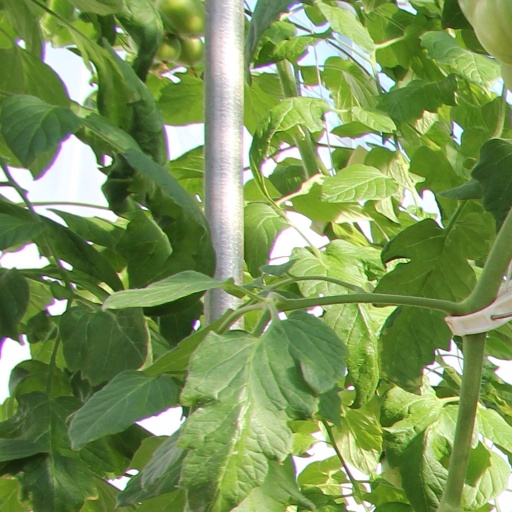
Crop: tomato